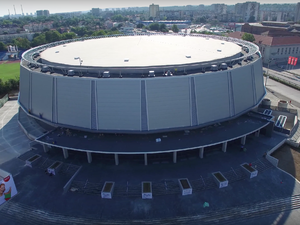
La Bulstrad Arena est une salle omnisports situé à Roussé, en Bulgarie.